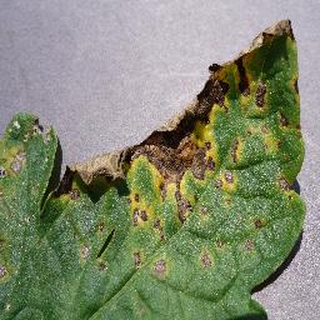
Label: tomato_septoria_leaf_spot